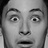
Emotion: surprise